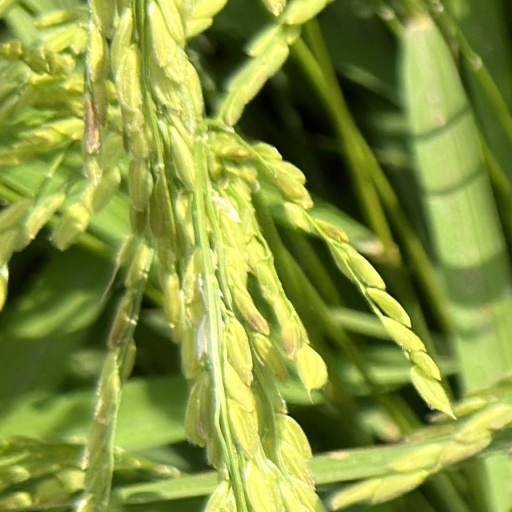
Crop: rice